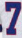
Number: 7